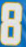
Number: 8